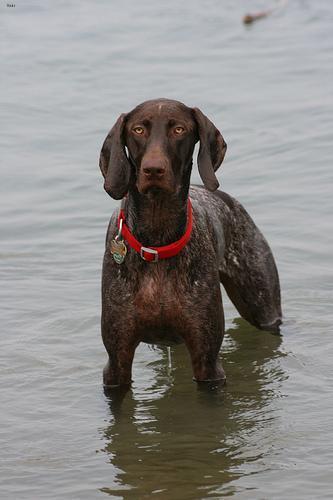
german shorthaired